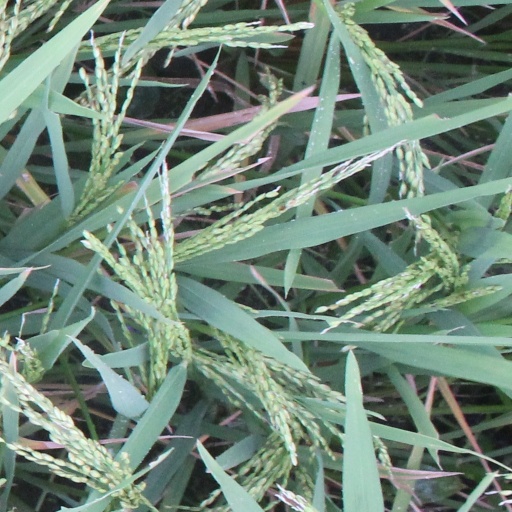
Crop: rice